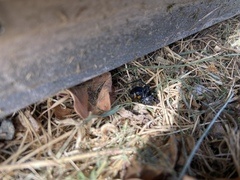
Species: Lactrodectus_hesperus